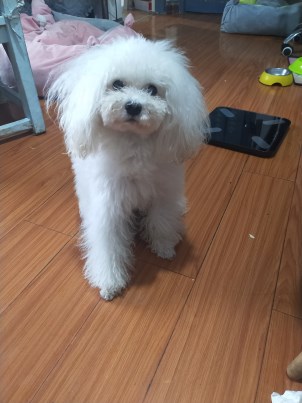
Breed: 2925-n000114-toy_poodle